Bosnia and Herzegovina

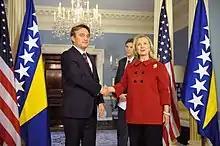
Željko Komšić, Croat member of the Bosnian Presidency, and Hillary Clinton, U.S. Secretary of State, 13 December 2011

A declaration of the sovereignty of Bosnia and Herzegovina on 15 October 1991 was followed by a referendum for independence on 29 February and 1 March 1992, which was boycotted by the great majority of Serbs. The turnout in the independence referendum was 63.4 per cent and 99.7 per cent of voters voted for independence. Bosnia and Herzegovina declared independence on 3 March 1992 and received international recognition the following month on 6 April 1992. The Republic of Bosnia and Herzegovina was admitted as a member state of the United Nations on 22 May 1992. Serbian leader Slobodan Milošević and Croatian leader Franjo Tuđman are believed to have agreed on a partition of Bosnia and Herzegovina in March 1991, with the aim of establishing Greater Serbia and Greater Croatia.